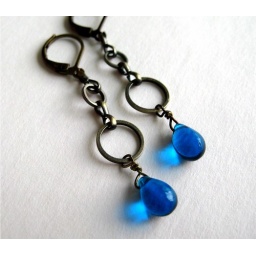
I paired antiqued brass with sapphire blue glass in these earrings.